Poway synagogue shooting

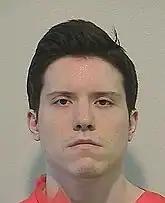
2022 mugshot image of Earnest

John Timothy Earnest (born June 8, 1999), a then 19-year-old male from the San Diego neighborhood of Rancho Peñasquitos, was identified as the shooter. He was a 2017 graduate of Mt. Carmel High School and a nursing school student at California State University San Marcos. Officials said he had no previous criminal record or contacts with police, and no known connection to any white supremacist group. Earnest was a member of the Escondido Orthodox Presbyterian Church, which is affiliated with the theologically traditionalist Orthodox Presbyterian Church.